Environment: lab
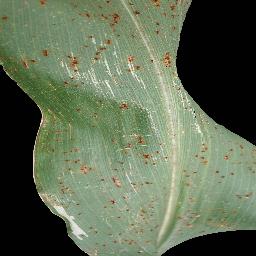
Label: common_rust